Australian Defence Force

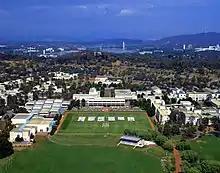
The Australian Defence Force Academy in Canberra

The Australian military has been an all-volunteer force since the abolition of conscription in 1972. Both men and women can enlist in the ADF, with women being able to apply for all roles. Only Australian citizens and permanent residents who are eligible for Australian citizenship can enlist. Recruits must be aged at least 17, and meet health, educational and aptitude standards. The ADF is one of the few areas of the Australian Government to continue to have compulsory retirement ages: permanent personnel must retire at 60 years of age and reservists at 65. Both permanent and reserve personnel can work through flexible arrangements, including part-time hours or remotely from their duty station, subject to approval. Discipline of defence personnel is guided by the "Defence Force Discipline Act" "1982", ultimately overseen by the Judge Advocate General of the ADF.